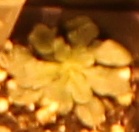
Label: Horseweed